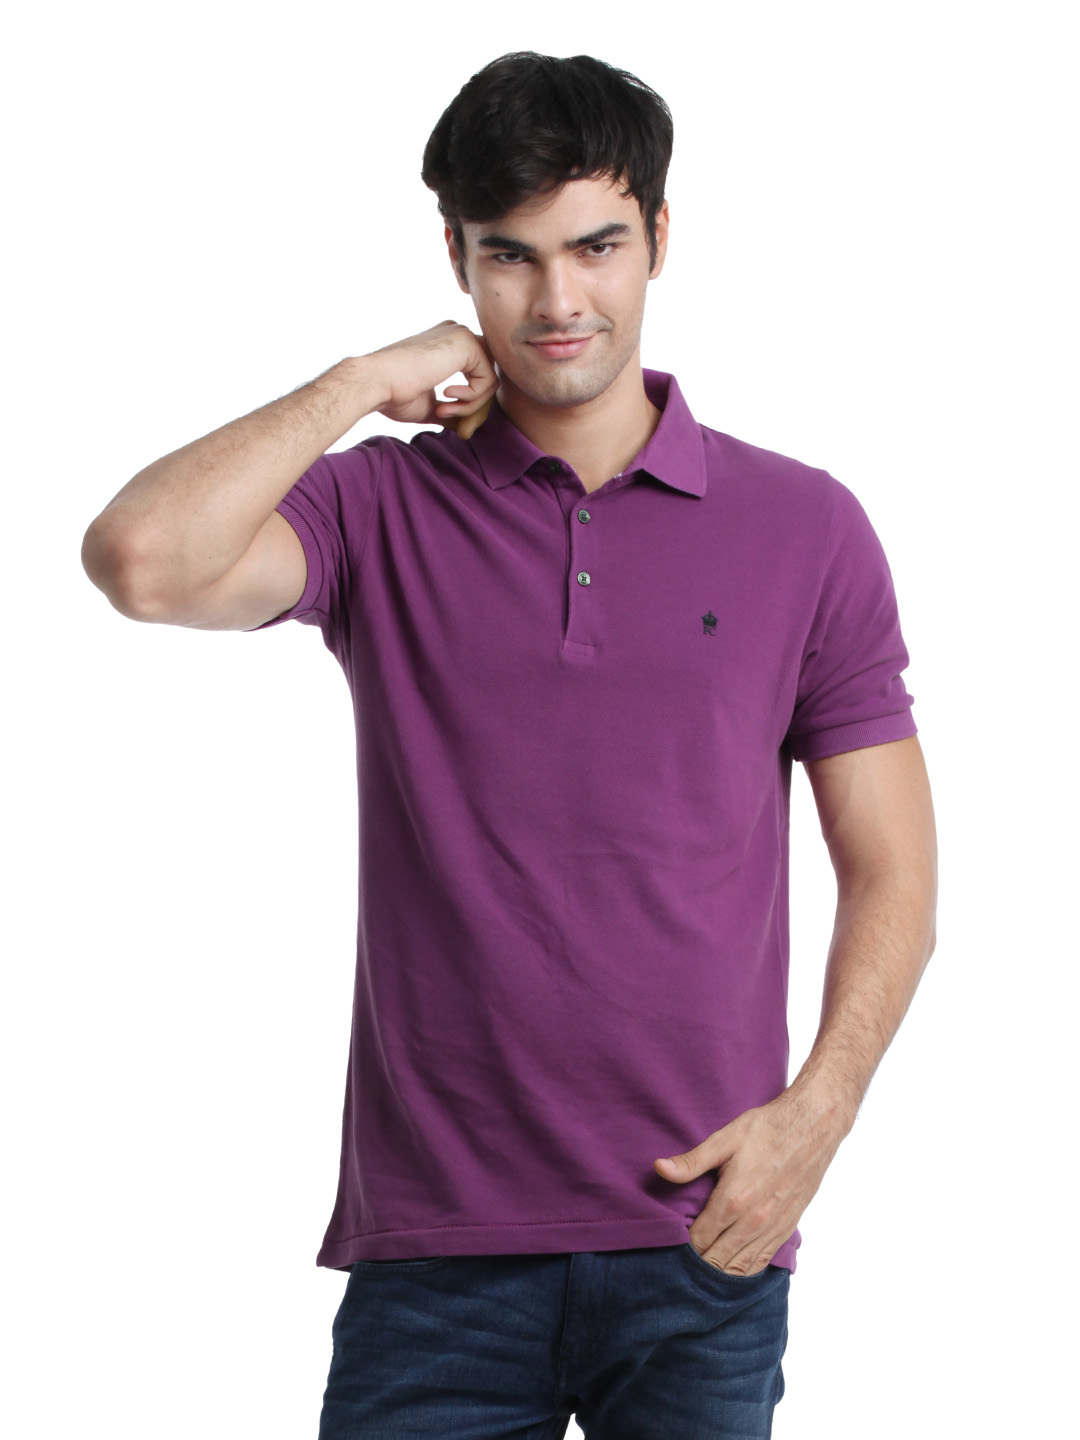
French Connection Men Purple T-shirt
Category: Apparel / Topwear / Tshirts
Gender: Men
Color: Purple
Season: Summer 2012
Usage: Casual